Historic Centre of Cienfuegos

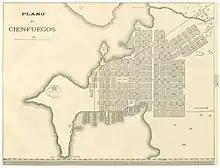
Cienfuegos city plan (1899)

While visited by Columbus in 1494, the area was first settled by pirates and freebooters beginning in the 1600s. Early settlers, often referred to as "buccaneers", raised cattle and made jerky to supply to the privateers and others who sought refuge in the bay. By 1740 they were raising tobacco as well.